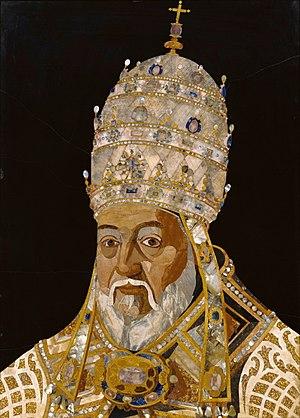
La Pietra dura de l'italien ou pietre dure [ˈpjɛːtre ˈduːre] ou parchin kari dans le sous-continent indien, désigne une technique consistant à utiliser des pierres de couleur, taillées et ajustées, finement polies pour créer des images, comme une marqueterie employant des minéraux au lieu de bois. Cette technique est considéré comme un art décoratif.
Caeca et obdurata est une bulle pontificale rédigée par le pape Clément VIII et nommée d'après ses premiers mots : « La perfidie aveugle et insensible des Hébreux est non seulement ingrate envers le Seigneur et le Rédempteur de l'espèce humaine qui leur fut promis et naquit de la semence de David, mais encore elle ne reconnaît pas la miséricorde envers eux de l'Église qui attend patiemment leur conversion. » En latin: « Caeca et obdurata Hebraeorum perfidia, non solum ingrata est in Dominum, ac Redemptorem humani generis Iesum Christum Dei Filium ipsis promissum, et ex semine David secundum carnem natum, sed neque etiam sanctae Matris Ecclesiae, ipsorum conversionem, patienter expectantis, magnam erga eos misericordiam agnoscit […] »). Elle est datée du 25 février 1593.
Cum Hebraeorum malitia est une bulle pontificale, rédigée par le pape Clément VIII et nommée d'après ses premiers mots « Quand la méchanceté des Hébreux invente des nouvelles fourberies, par lesquelles elle répand parmi le peuple des volumes pernicieux, des livres impies, et complètement détestables, soit damnés dans les temps anciens, soit récemment interdits. » ». Elle est datée du 28 février 1593.